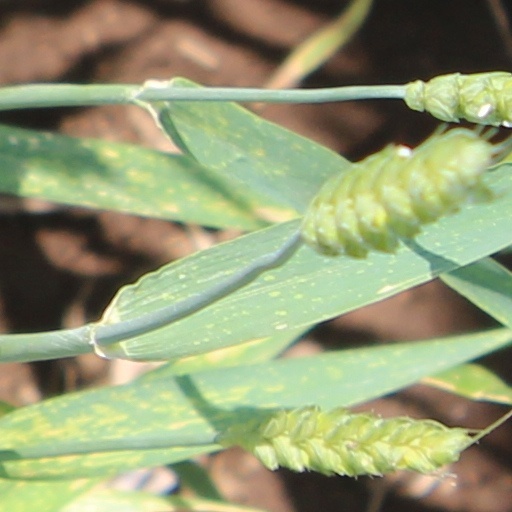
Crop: wheat